Claret School of Quezon City

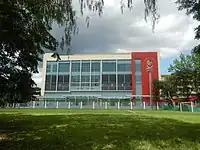
Facade

In the late 1960s, Fr. José Querexeta, CMF, former bishop of the Territorial Prelature of Isabela, acquired a 29,101 square meter lot in UP Village, Diliman, Quezon City. In 1967, the construction of the first two buildings of the school (Xifré and Clotet) was supervised by Fr. Miguel Mialet, CMF. Fr. Santiago González, CMF was the first school director and principal.